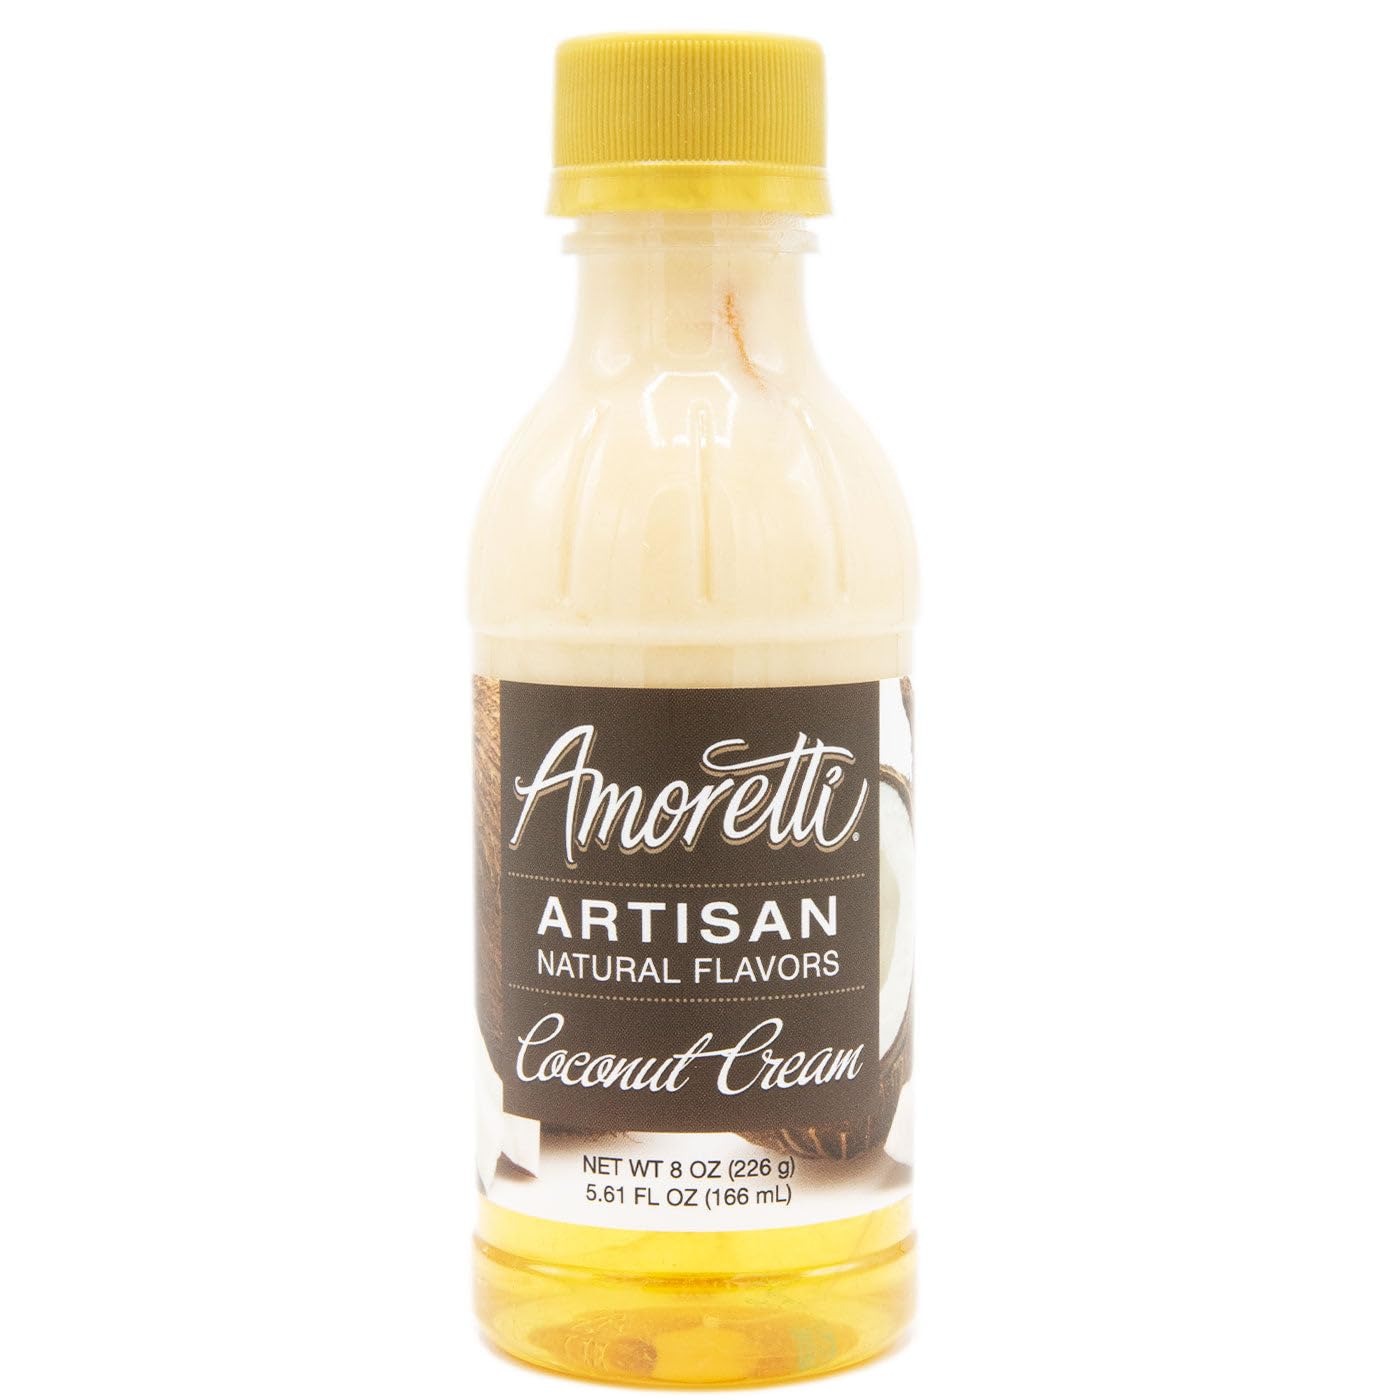
Item Name: Amoretti - Natural Coconut Cream Artisan Flavor Paste 8 oz - Perfect For Pastry, Savory, Brewing, and more, Preservative Free, Gluten Free, Kosher Pareve, No Artificial Sweeteners, Highly Concentrated
Bullet Point 1: INCREDIBLE VERSATILITY: Infuse incredible flavor into your cakes, macarons, buttercreams, frostings, ice creams, alcoholic and non-alcoholic beverages, and more with our Artisan Natural Flavors.
Bullet Point 2: SPECIFICATIONS: No artificial ingredients, preservative-free, naturally flavored, naturally sweetened, Kosher Pareve, Vegan, gluten-free, and handcrafted in Southern California.
Bullet Point 3: HIGHEST QUALITY: We use only the finest and freshest ingredients to deliver delicious natural flavors in each serving.
Bullet Point 4: SUPER CONCENTRATED: 2 oz of Artisan Natural Flavor is equivalent to 24 oz of fruit purée.
Bullet Point 5: Naturally Sweetened
Product Description: Tropical, Creamy, SweetAmoretti’s Natural Coconut Cream Artisan Flavor Paste captures the flavor of ripe, luscious coconut year-round. Showcasing vibrant color and irresistible sweetness – add the essence of the tropics to all your gourmet creations. Experience our perfect craftsmanship in every step from refined flavor, elegant aroma, and smooth texture. Escape to paradise – with Amoretti!Product DetailsItem #ART57Preservative-FreeMade with Real FruitNaturally FlavoredNaturally SweetenedKosher Pareve & TTB ApprovedShelf-Stable*Gluten Free**Purée Alternative***No Artificial IngredientsVeganProudly Handcrafted in Southern CaliforniaItem #ART57Preservative-FreeMade with Real FruitNaturally FlavoredNaturally SweetenedKosher Pareve & TTB ApprovedShelf-Stable*Gluten Free**Purée Alternative***No Artificial IngredientsVeganProudly Handcrafted in Southern California*All Amoretti Artisan Natural Flavor Pastes remain shelf-stable even after opening. For optimal color retention of reds, please refrigerate. Mix well before use.**Produced in a facility that uses milk, tree nuts, peanuts, soy, eggs & wheat. Contact info@amoretti.com for more information.***2 oz Artisan is equivalent to 24 oz Fruit PuréeApplicationsFlavor high fat content baked goods, cheesecakes, buttercreams, cakes, whipped creams, cupcakes, frostings, and more! Enhance ice creams, gelatos, sorbets, frozen yogurts, mousses and more! Elevate craft beers, liqueurs, wines, and more!Use LevelsDue to the concentration level of Amoretti Artisan Natural Flavor Pastes, it is highly advisable to follow the use level guidelines:FOOD USE LEVEL: 3-5% = 30-50:1000 DRINK USE LEVEL: 0.5-1% = 5-10:1000 (about 7-14oz by weight per 10 gallons) Find out more about use levels and how to calculate them here: Usage Tools & Guides
Value: 8.0
Unit: Ounce

Price: 22.62